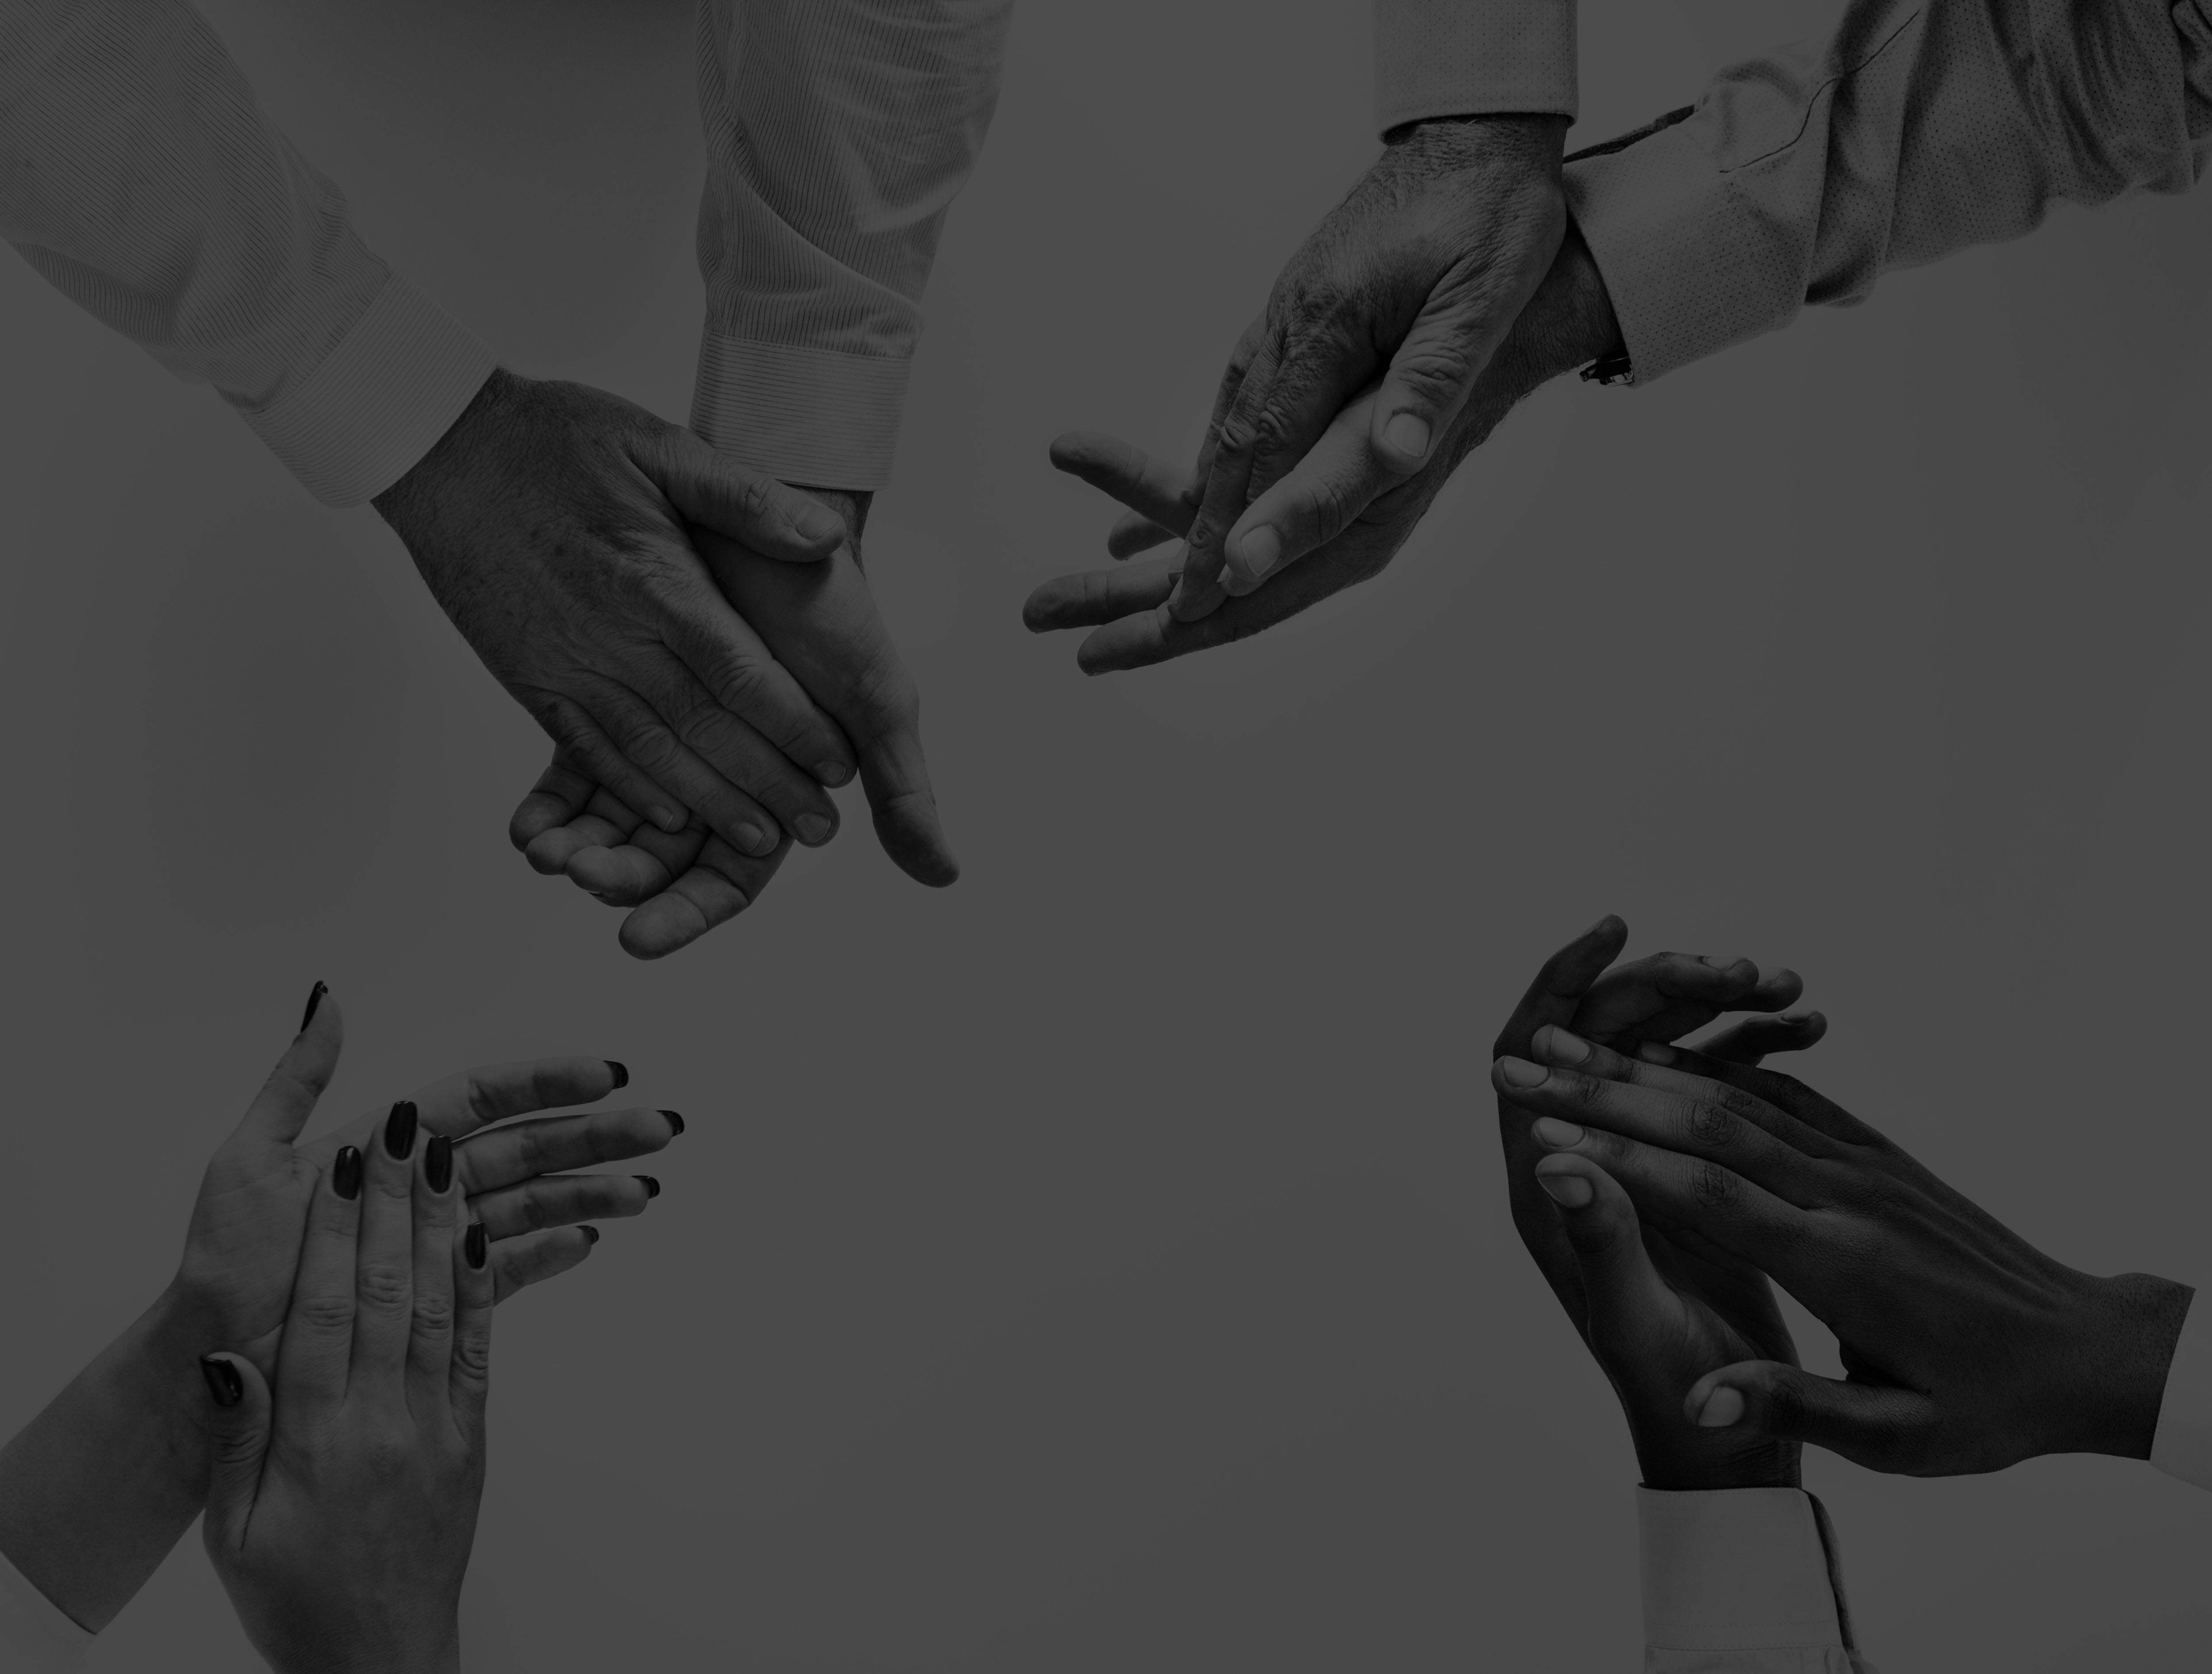
achievement, african, african american, african descent, agreement, america, american, applause, appreciation, approval, black, black and white, business, bw, caucasian, challenge, cheer up, cheering, clapping, collaboration, company, cooperation, corporation, creative, development, diversity, english, european, expression, goals, gray scale, grayscale, group, hands, isolated, isolated on white, partnership, start, successful, support, target, team, team building, teamwork, together, unity, westerner, white background, zimbabwean, hand, monochrome photography, photography, finger, monochrome, arm, leg, human, muscle, wing, darkness, angle, stock photography, foot, still life photography